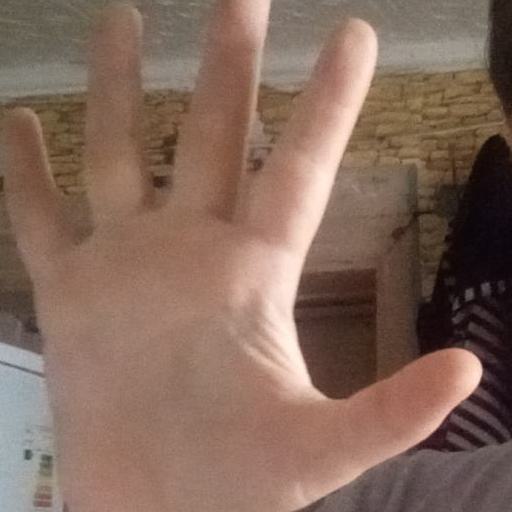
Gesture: palm